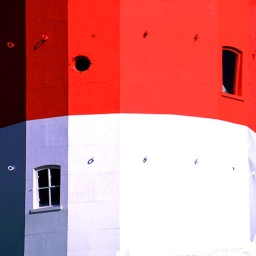
red over white